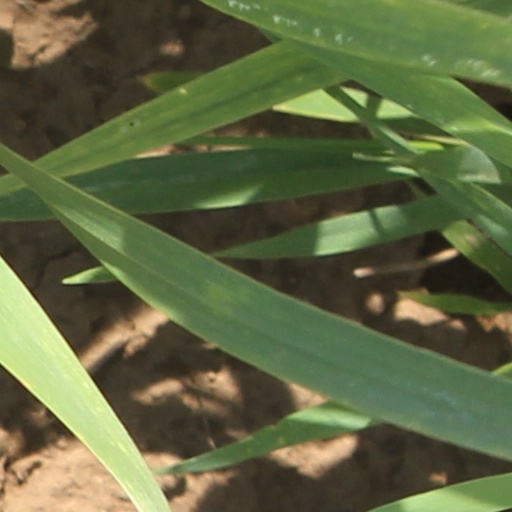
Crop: wheat